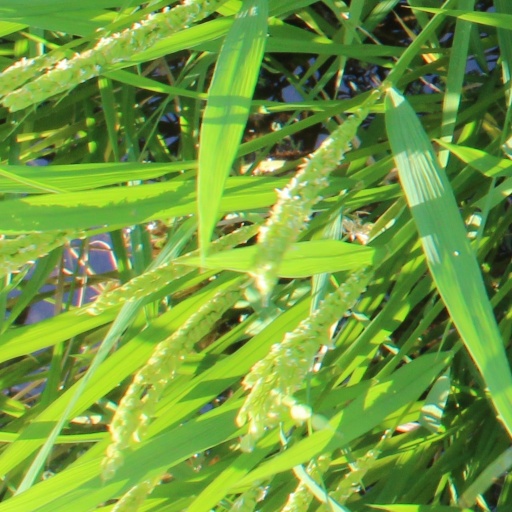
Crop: rice